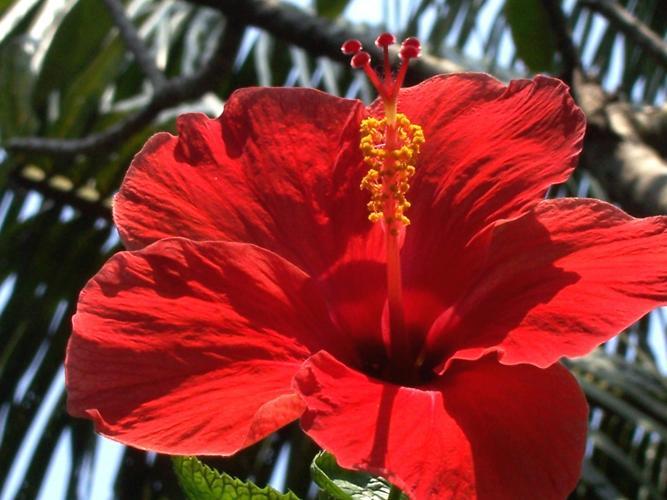
Label: hibiscus